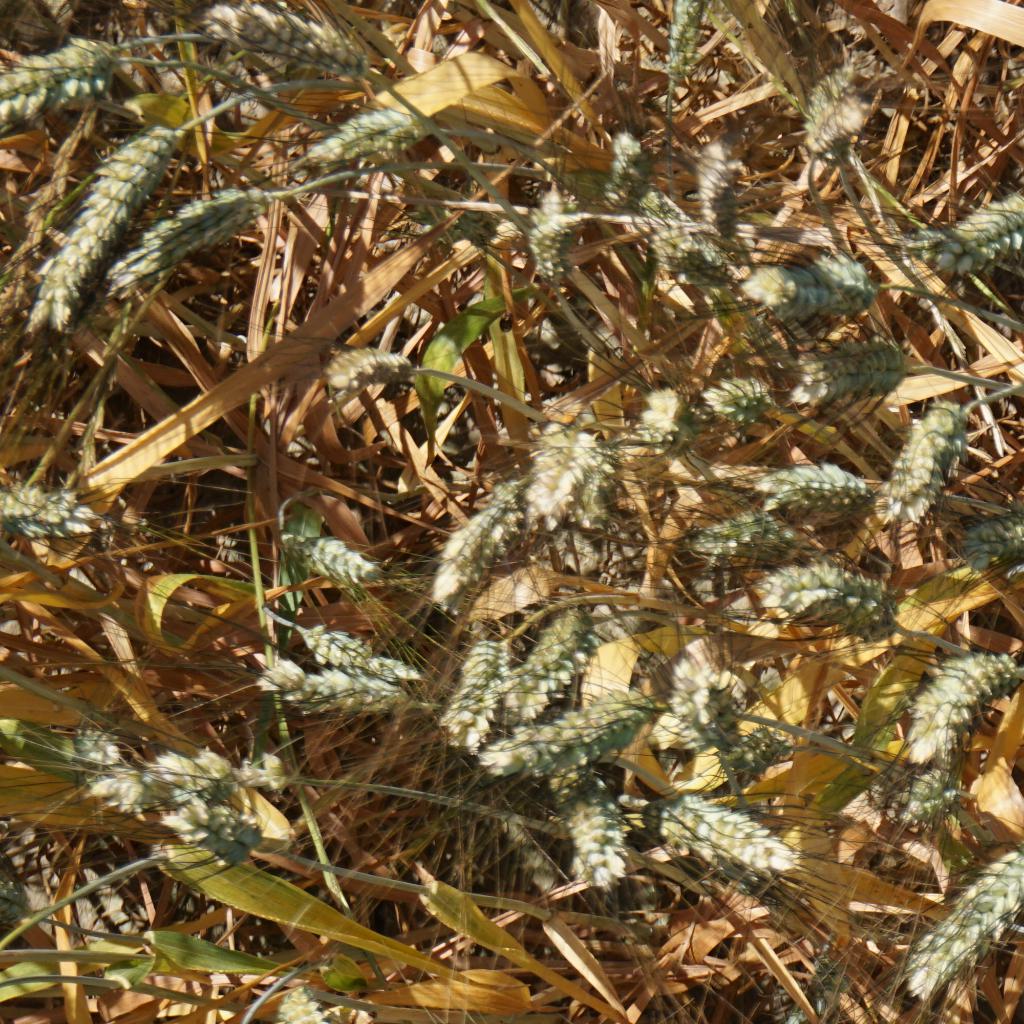
Country: France
Location: Gréoux
Wheat development stage: Filling - Ripening